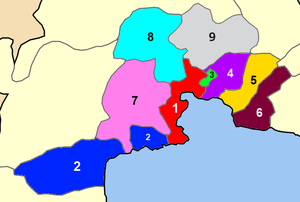
Le dème de Vólos est un dème situé dans le district régional de Magnésie, en Thessalie. Le siège du dème est la ville de Vólos.